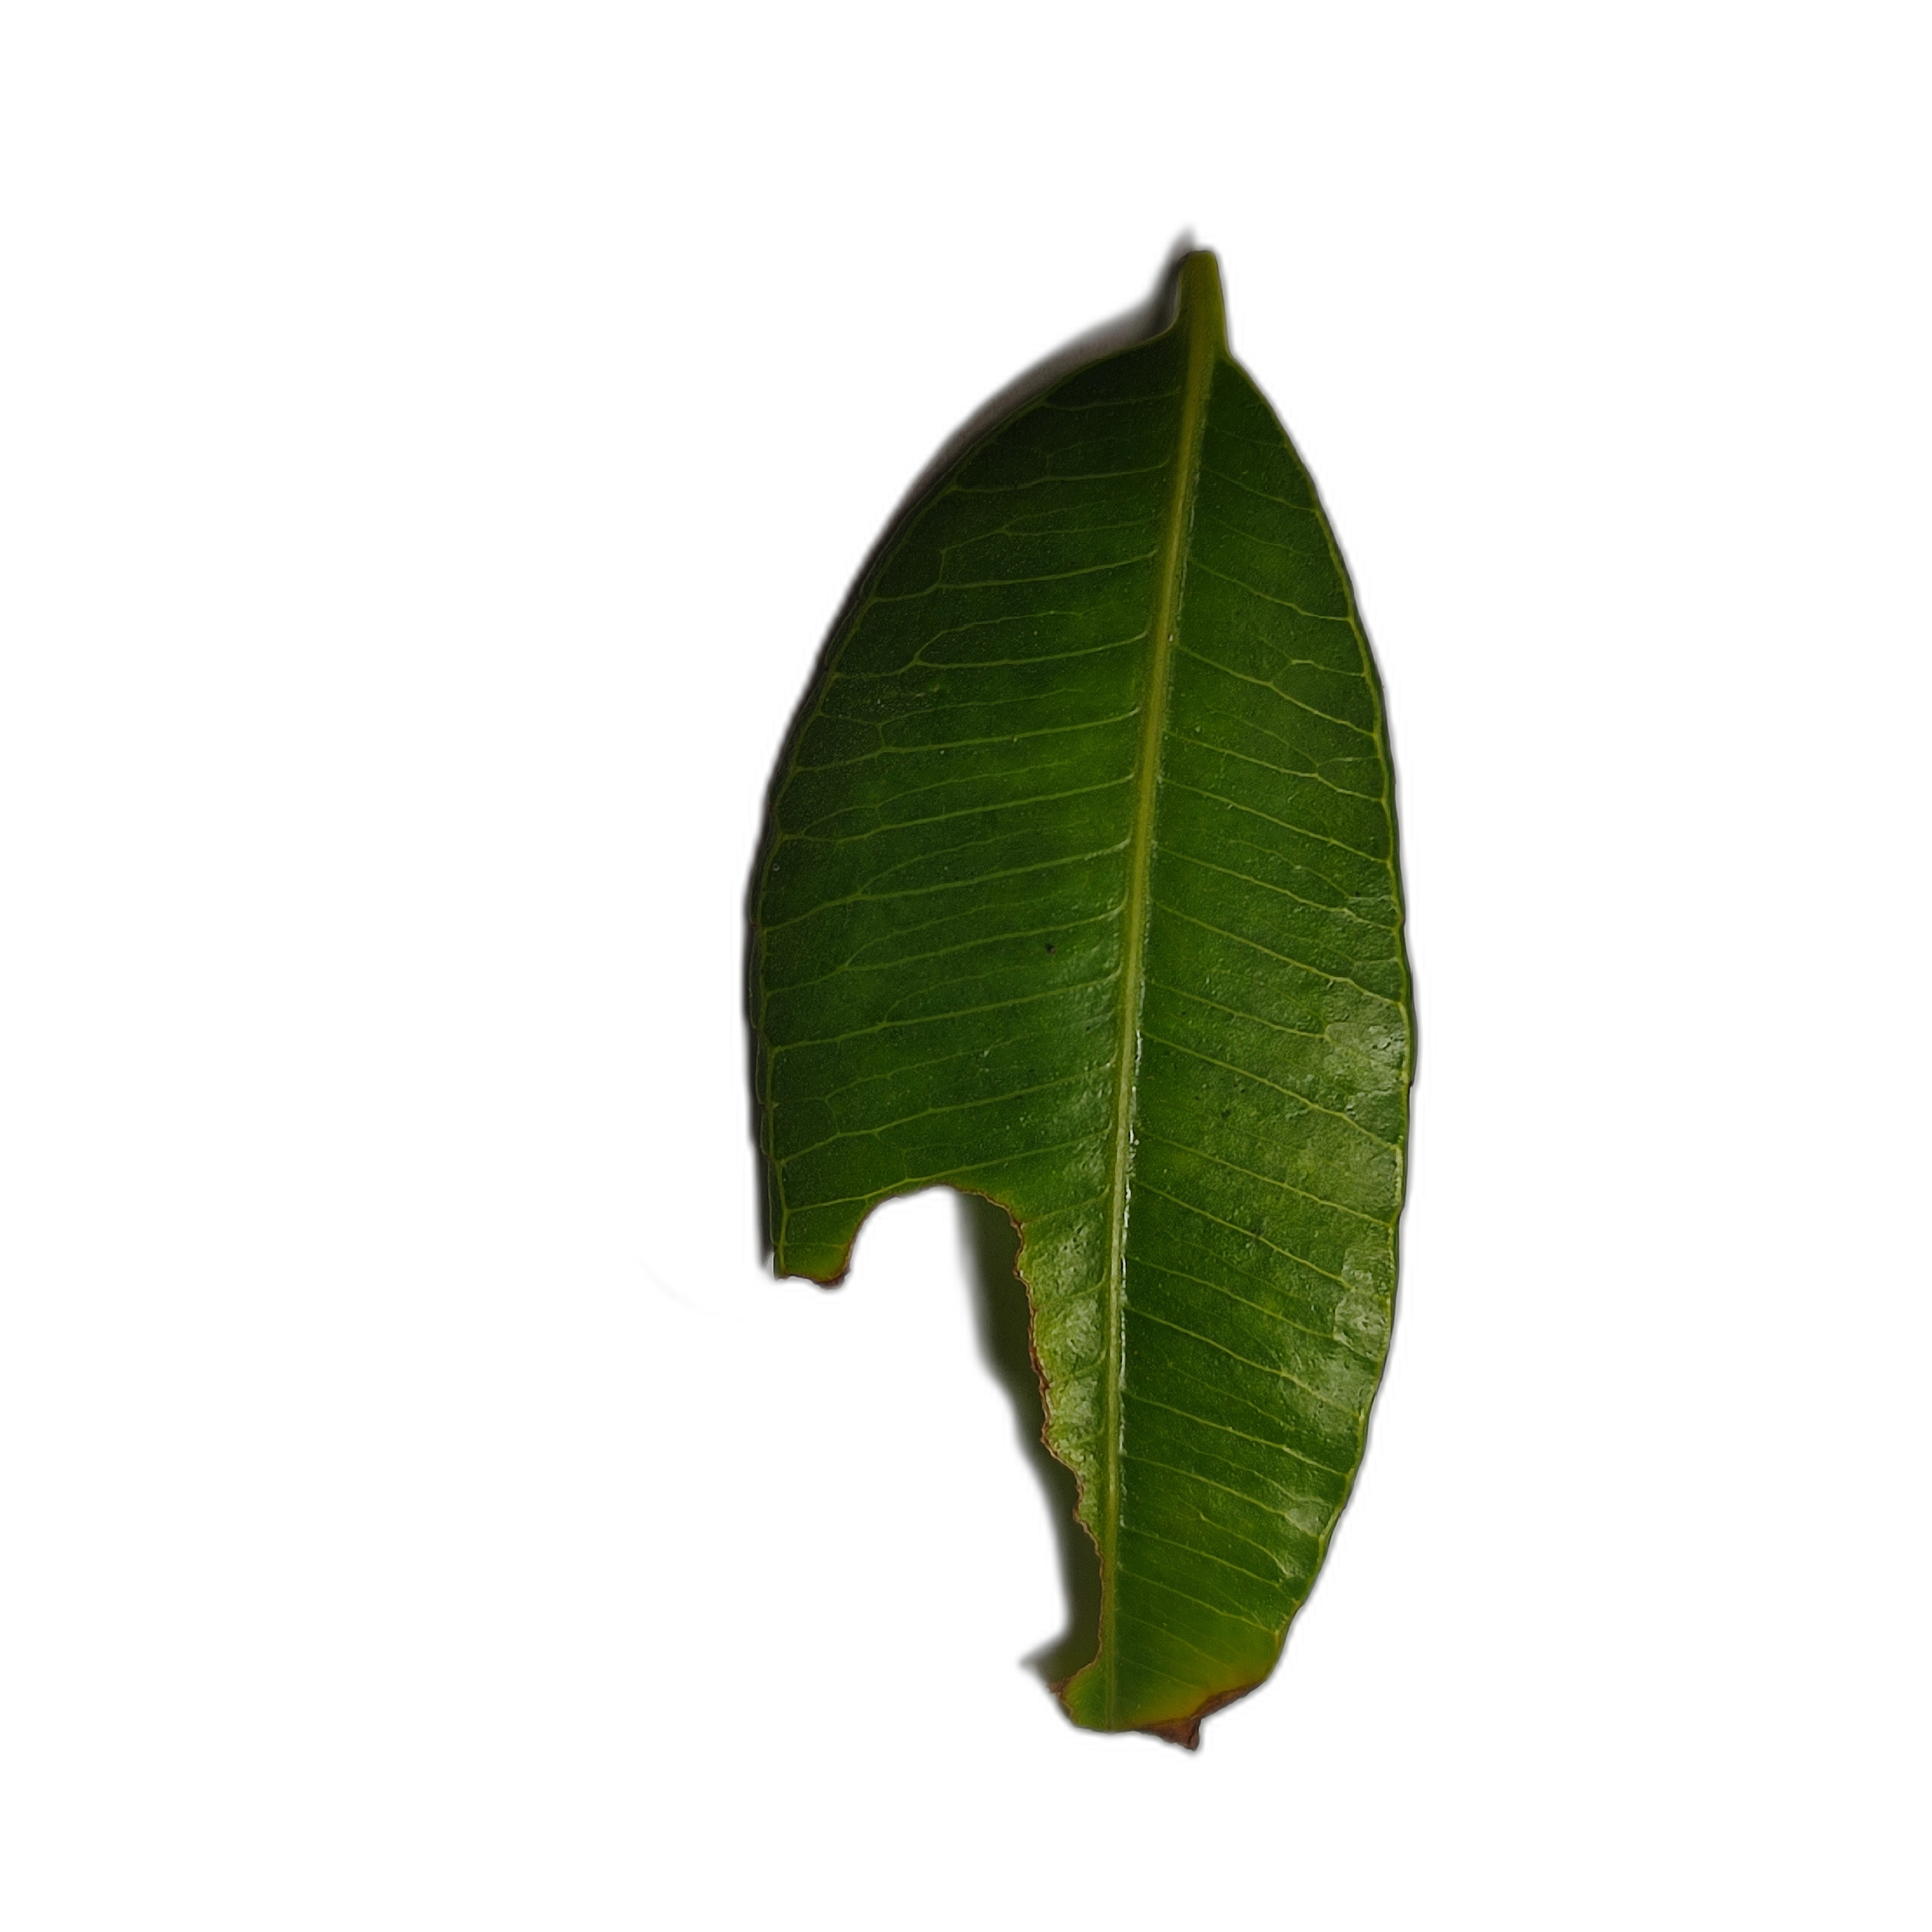
Label: not_healthy